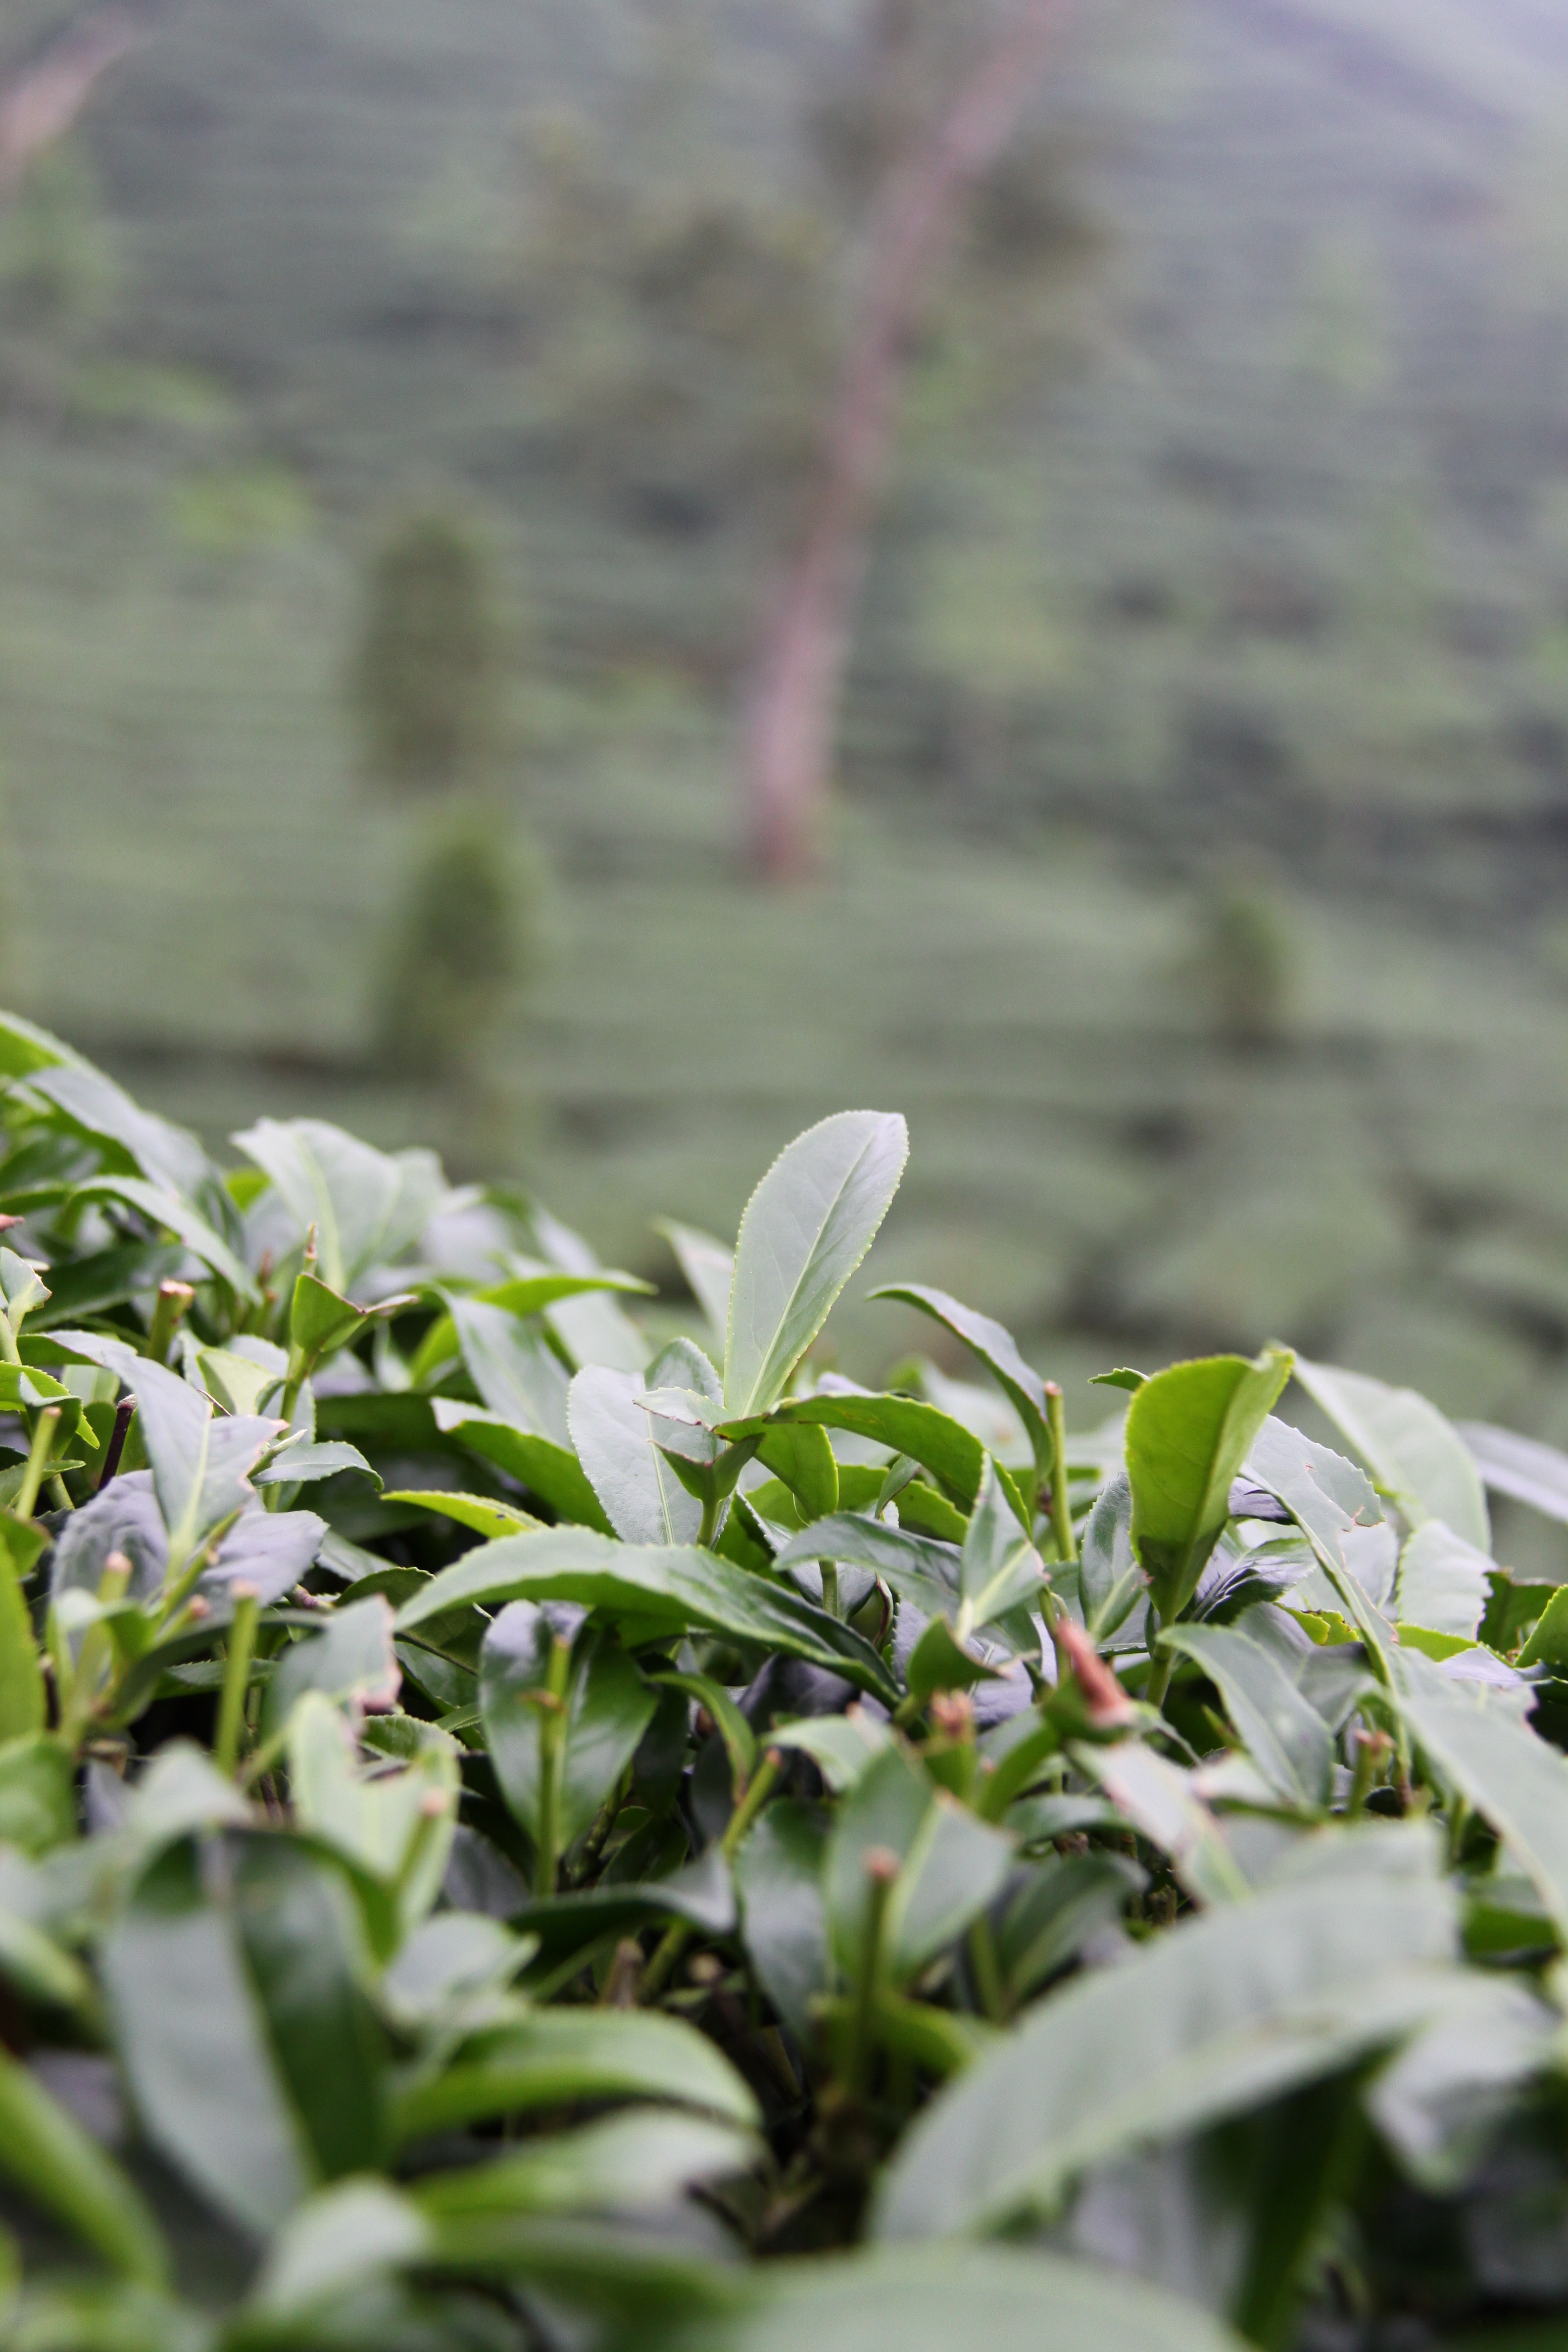
tree, nature, grass, blossom, plant, field, sunlight, leaf, flower, green, botany, flora, wildflower, shrub, plantation, taiwan, tee, green tea, flowering plant, black tea, tea plantation, land plant